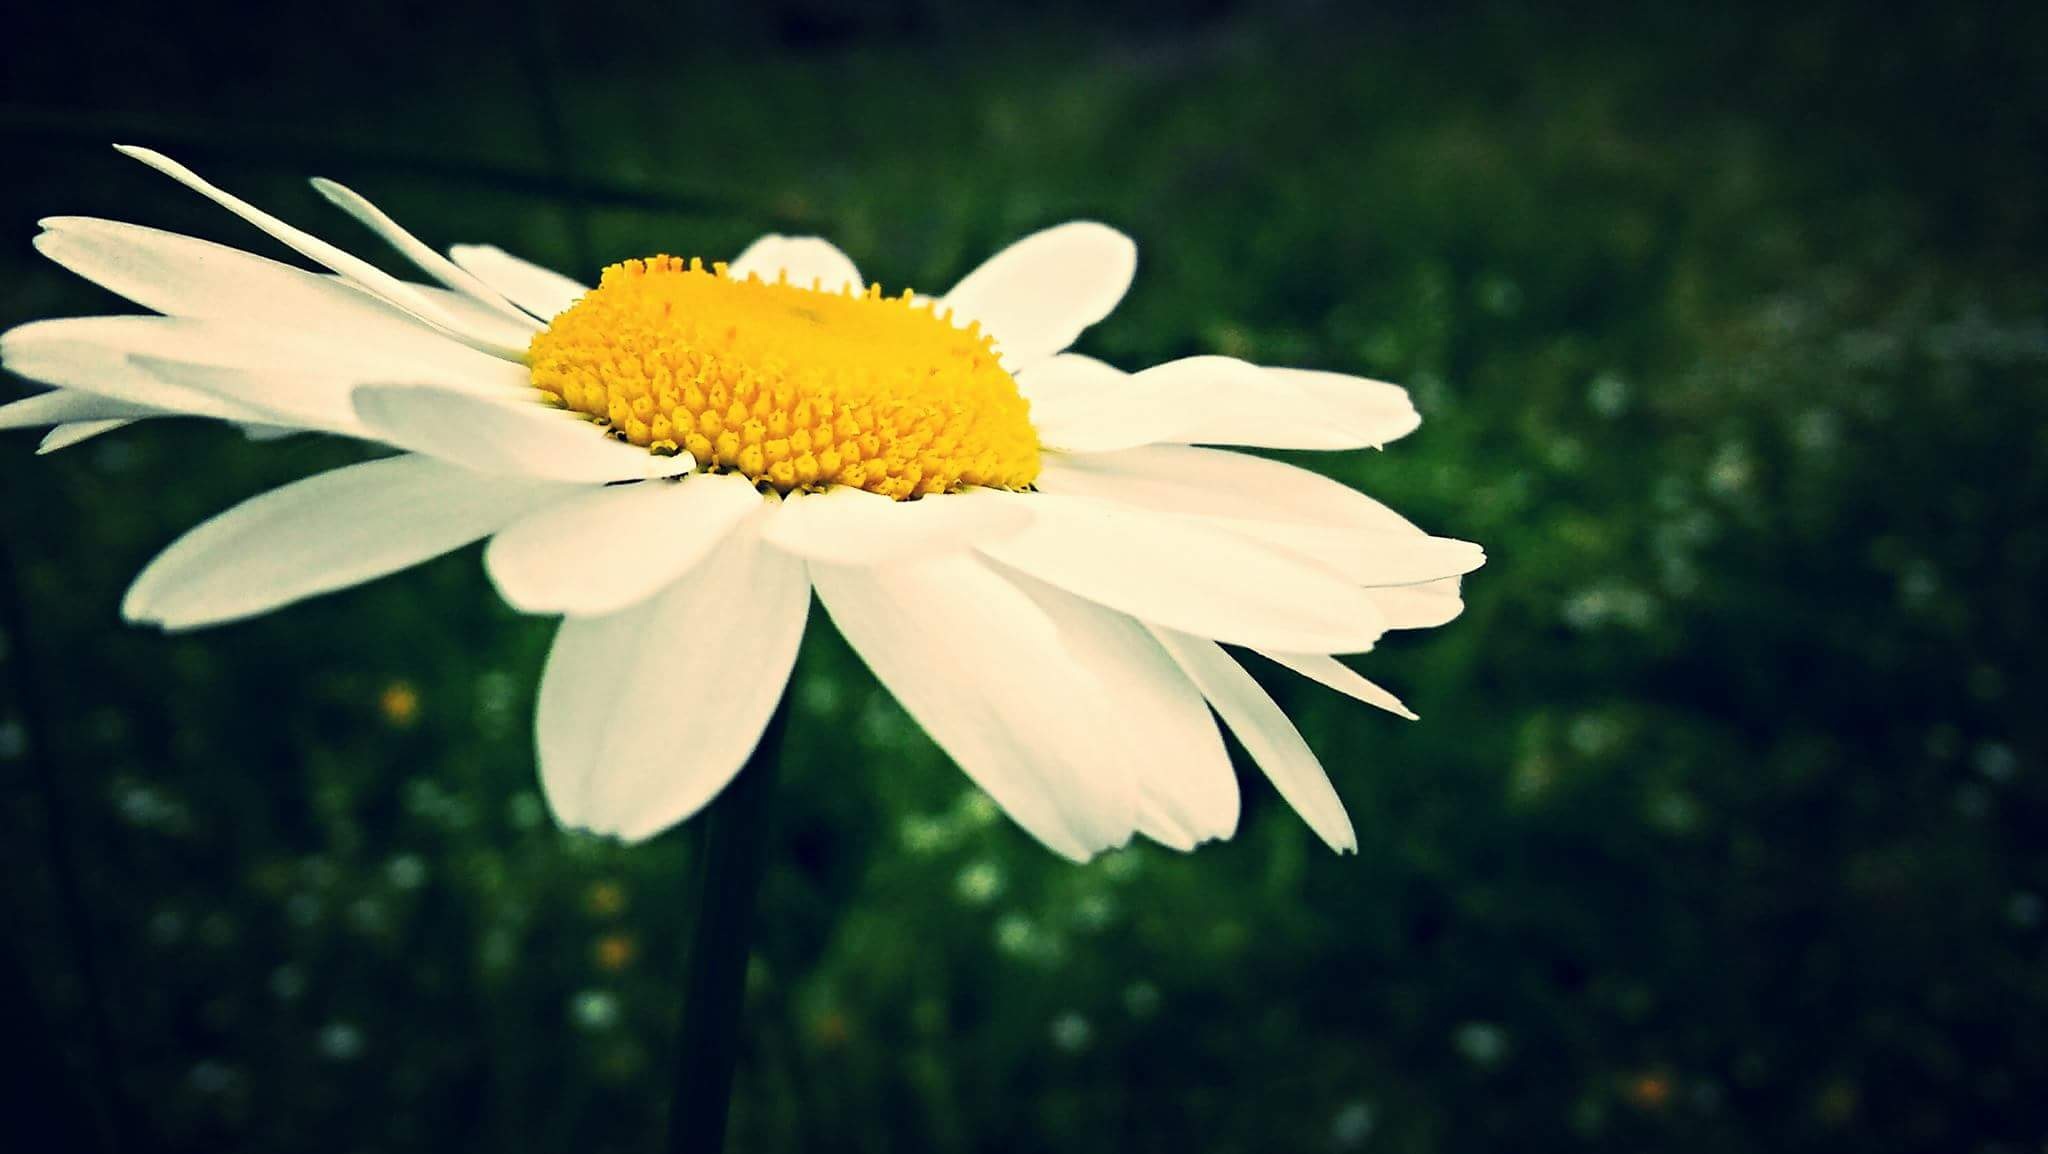
nature, blossom, plant, white, photography, sunlight, flower, petal, daisy, green, botany, yellow, flora, wildflower, close up, macro photography, flowering plant, daisy family, oxeye daisy, land plant